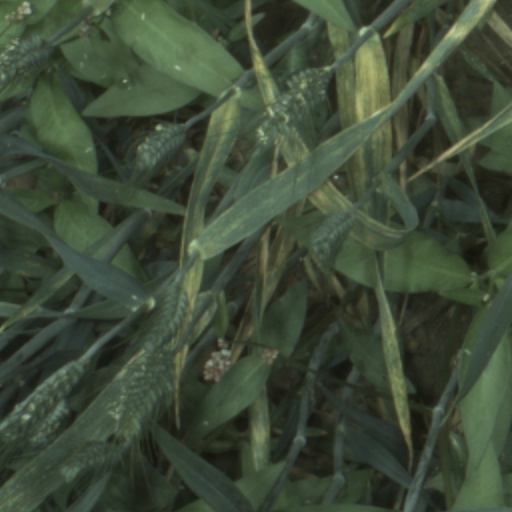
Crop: wheat